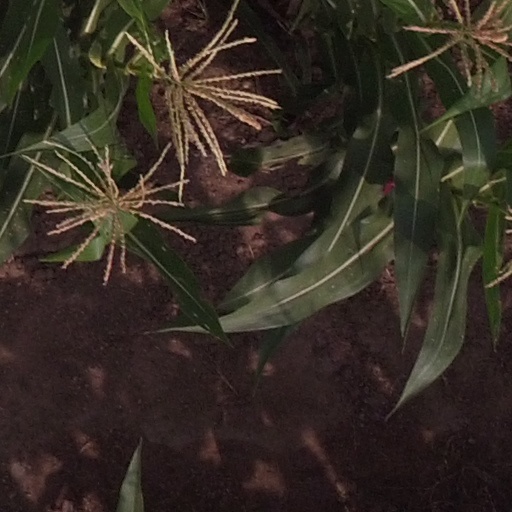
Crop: maize; corn